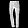
Label: Trouser